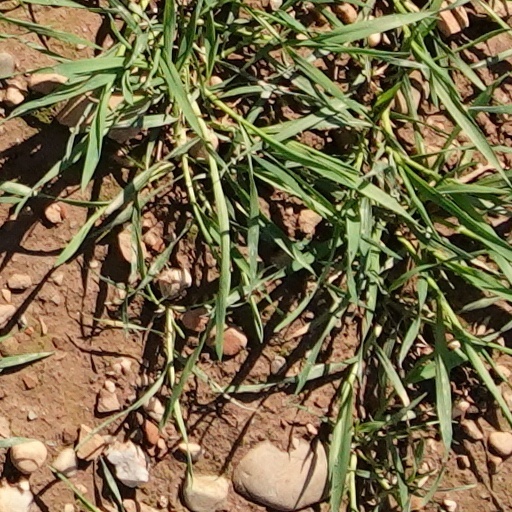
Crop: wheat